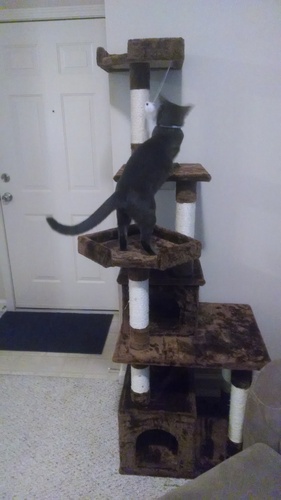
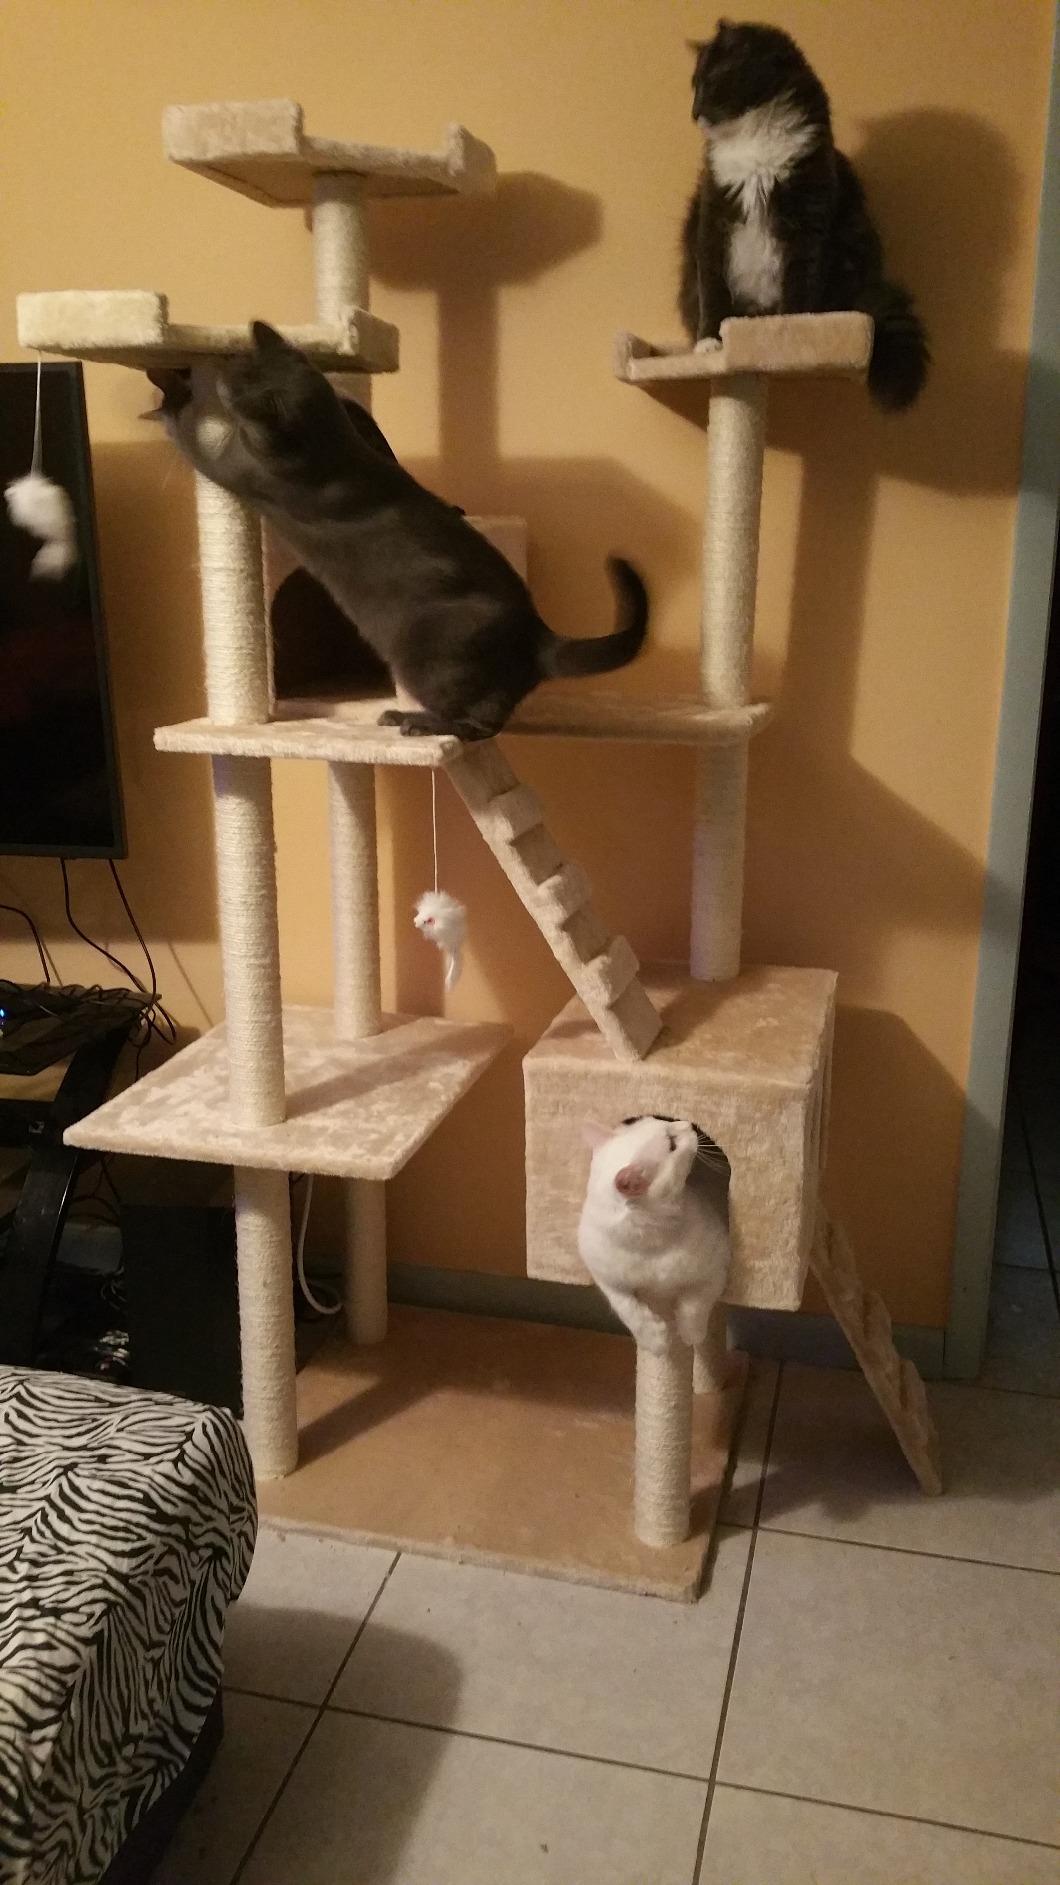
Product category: items_cat tree
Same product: no